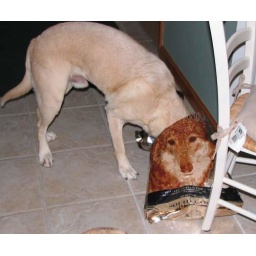
Caper's only birthday gift -- his head in an empty bag of dog food.